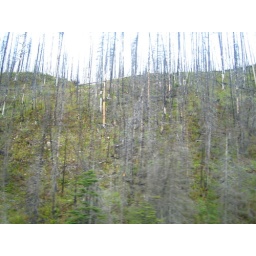
mountain pine beetle destruction. miles and miles of this in Kootenay NP